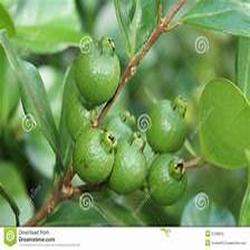
Label: Guava